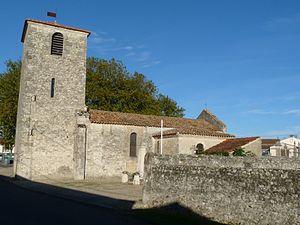
Eglise de Fours, Gironde, France
Fours est une commune du Sud-Ouest de la France, dans le département de la Gironde région en Nouvelle-Aquitaine.